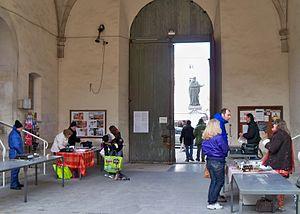
Stands du marché hebdomadaire aux truffes, à Carpentras (84)
La tradition provençale regroupe un certain nombre de coutumes vivaces qui ont toujours cours dans l'ensemble ou une partie importante de la Provence.